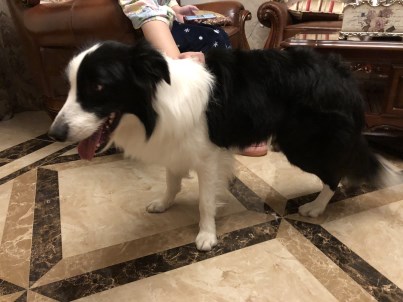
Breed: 2594-n000109-Border_collie